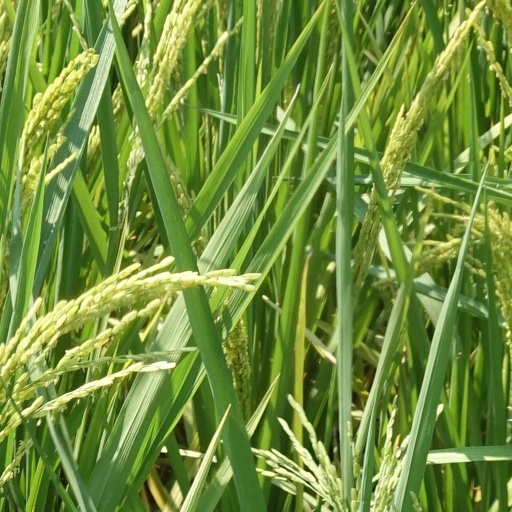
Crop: rice